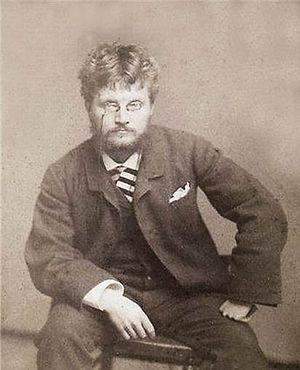
Lothaire de Seebach, Position assise, Face. Bibliothèque nationale et universitaire de Strasbourg
Le baron Lothar von Seebach, né le 26 mars 1853 à Fessenbach, ancien village ultérieurement incorporé à la commune d'Offenbourg et mort le 23 septembre 1930 à Strasbourg, est un peintre, dessinateur, aquarelliste et graveur badois, surtout connu pour avoir été, autour de 1900, le peintre de la vie strasbourgeoise. Il fut membre du cercle de Saint-Léonard.